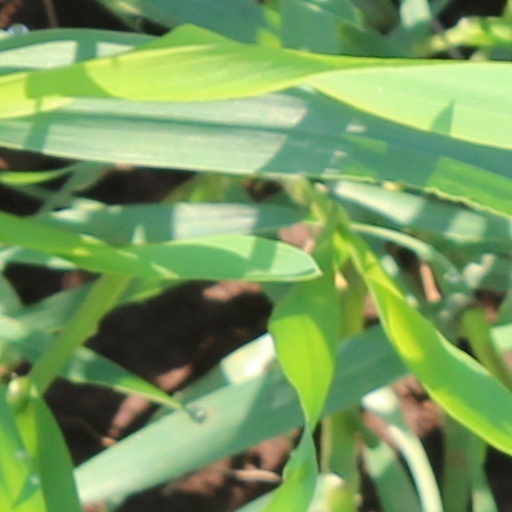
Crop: wheat